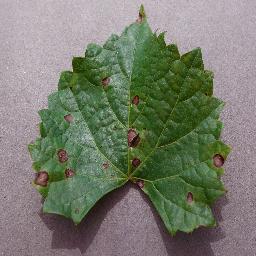
Label: Grape___Black_rot